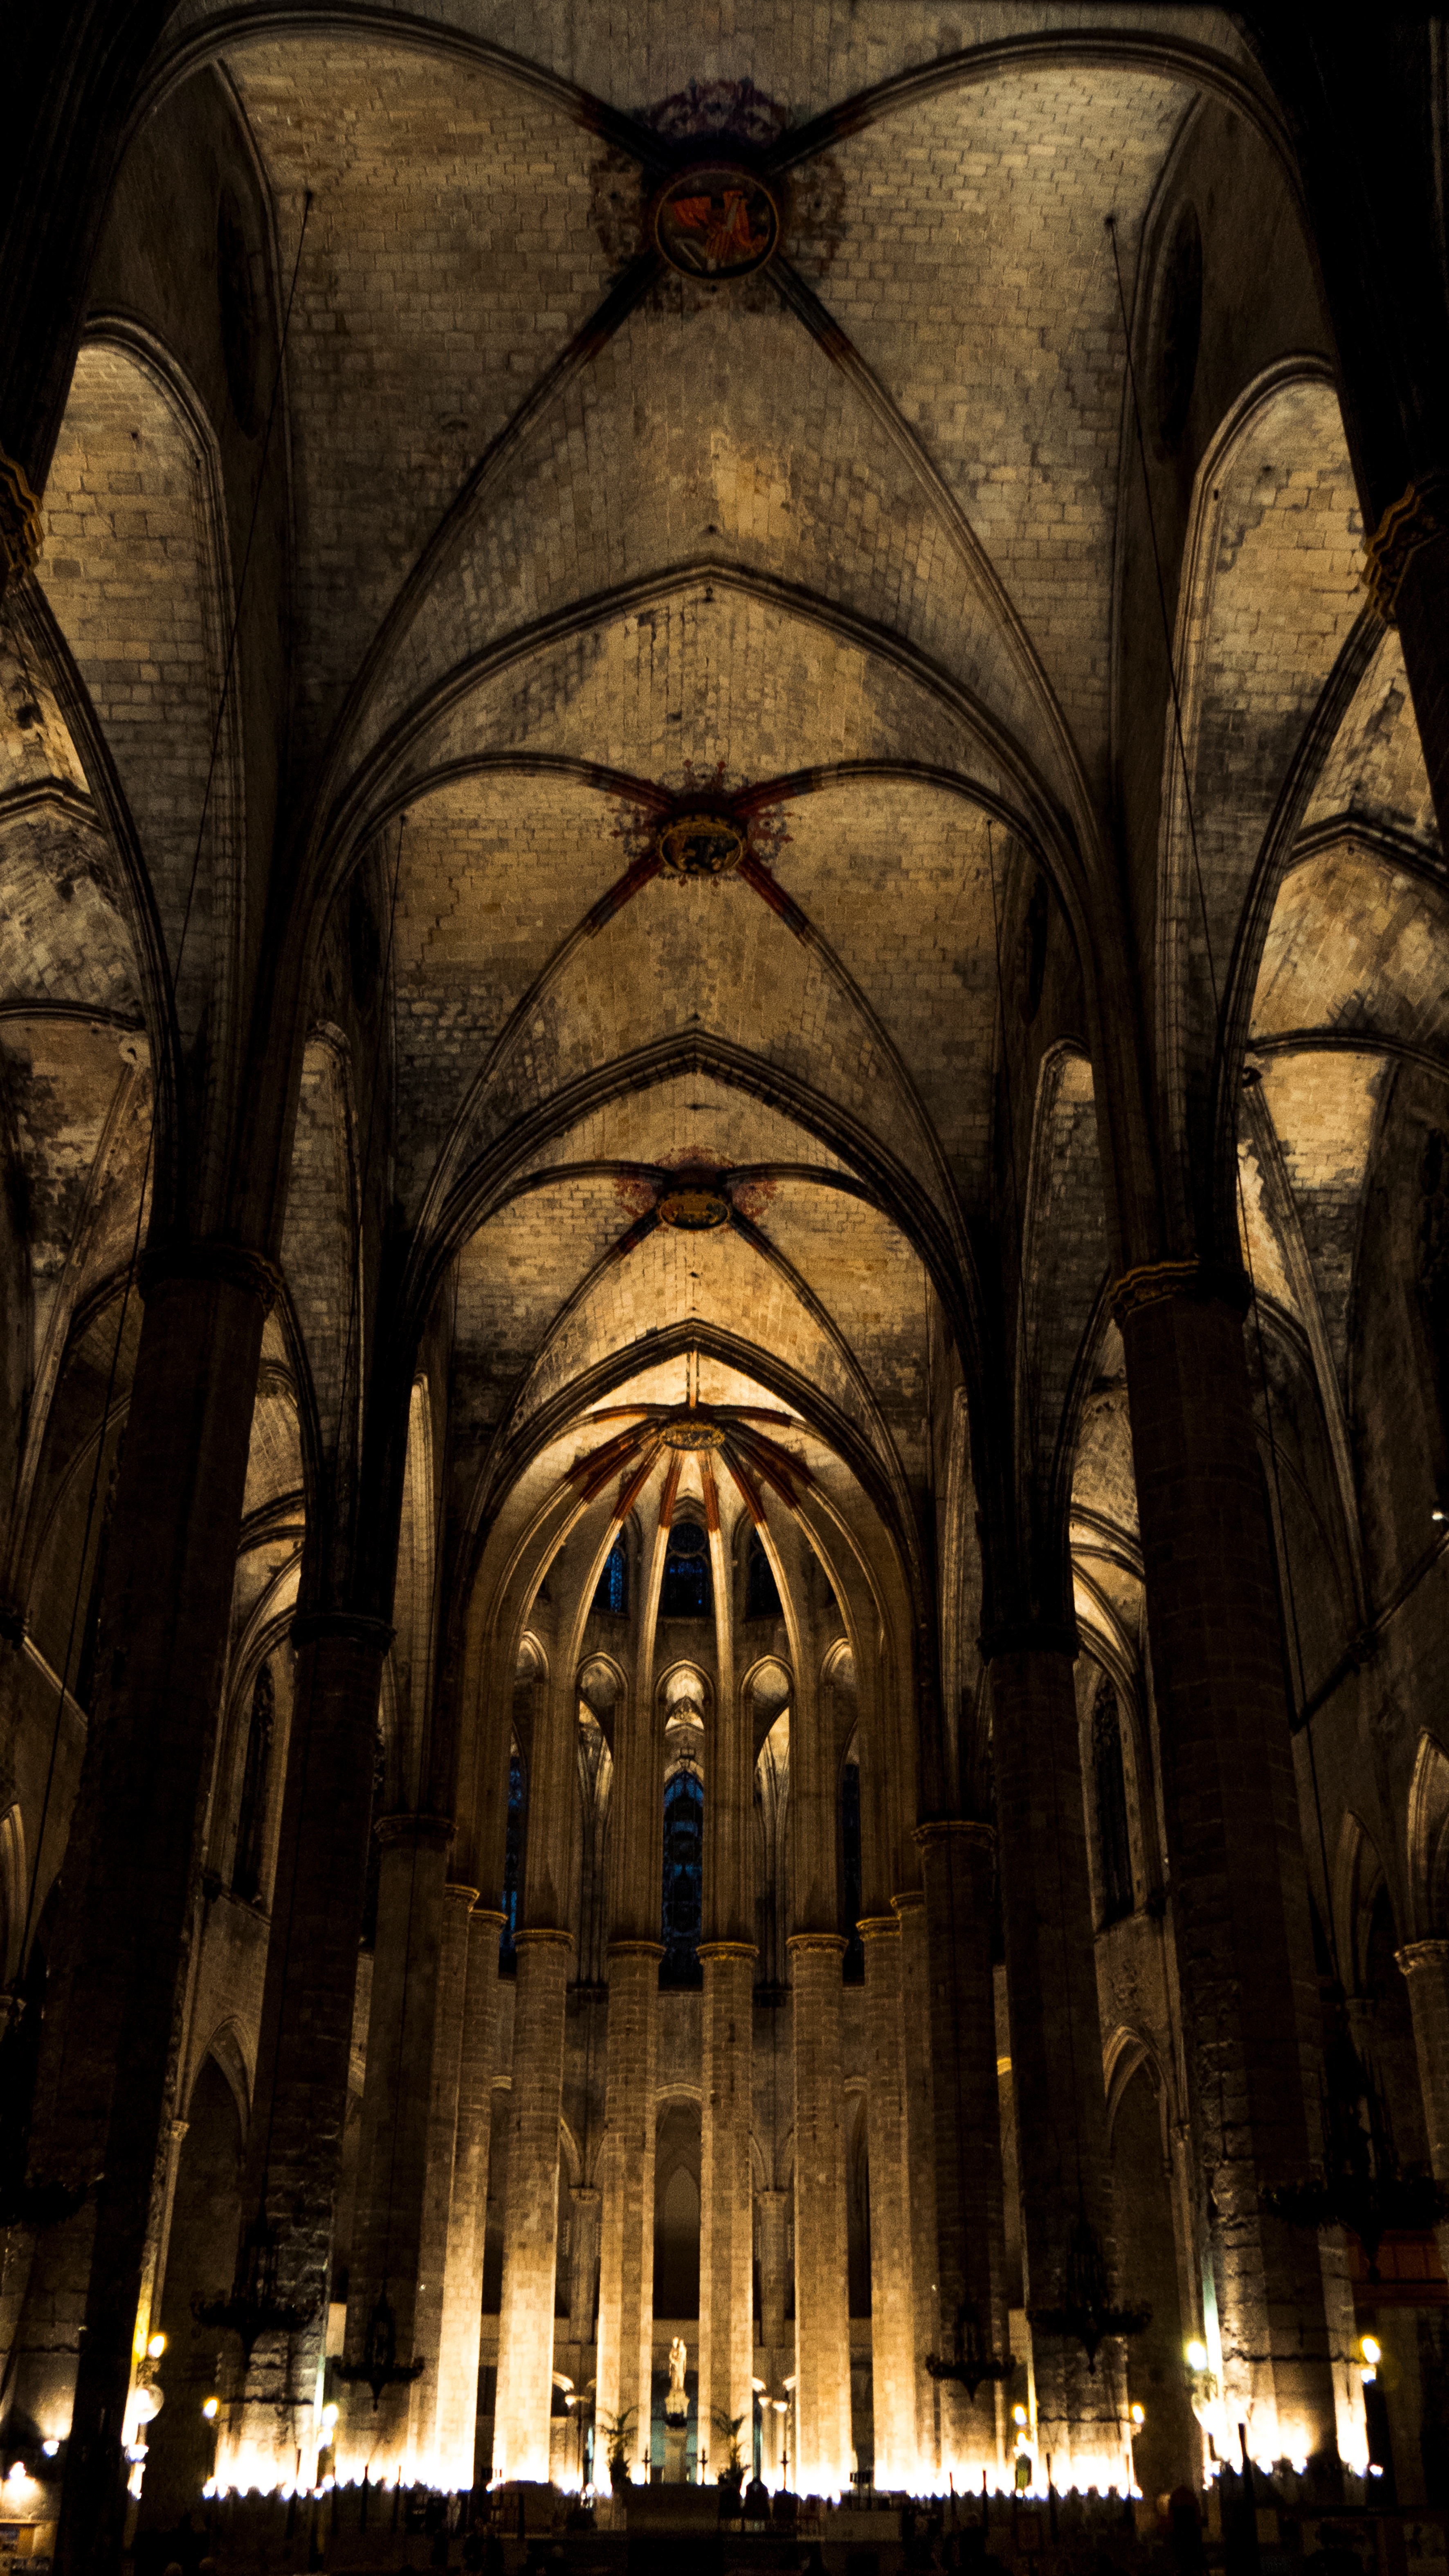
architecture, building, arch, religion, church, cathedral, chapel, place of worship, temple, monastery, symmetry, abbey, basilica, middle ages, gothic architecture, ancient history, byzantine architecture